1956 FA Cup final

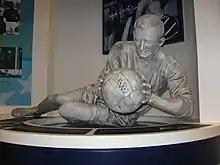
Bert Trautmann played the full match despite suffering a serious injury.

With 17 minutes remaining, a Birmingham chance arose when Murphy outpaced Dave Ewing. Goalkeeper Trautmann dived at the feet of Murphy to win the ball, but in the collision Murphy's right knee hit Trautmann's neck with a forceful blow. Trautmann was knocked unconscious, and the referee stopped play immediately. Trainer Laurie Barnett rushed onto the pitch, and treatment continued for several minutes. No substitutes were permitted, so Manchester City would have to see out the game with ten men if Trautmann was unable to continue. Captain Roy Paul felt certain that Trautmann was not fit to complete the match, and wished to put Roy Little in goal instead. However, Trautmann, dazed and unsteady on his feet, insisted upon keeping his goal. He played out the remaining minutes in great pain, with the Manchester City defenders attempting to clear the ball well upfield or into the stand whenever it came near. Trautmann was called upon to make two further saves to deny Brown and Murphy, the second causing him to recoil in agony due to a collision with Ewing, which required the trainer to revive him.